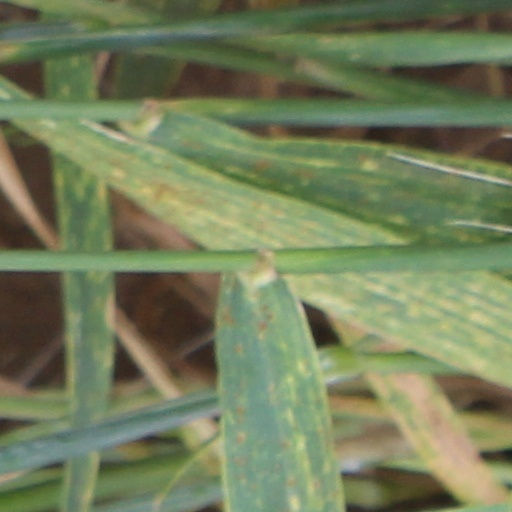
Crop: wheat